August Wilhelm Ambros

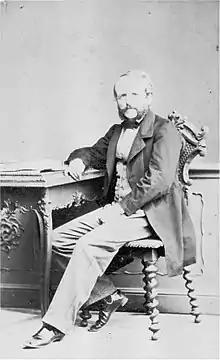
Ambros in 1862 by Moriz Ludwig Winter

August Wilhelm Ambros (17 November 181628 June 1876) was an Austrian music historian, critic and composer of Czech descent.